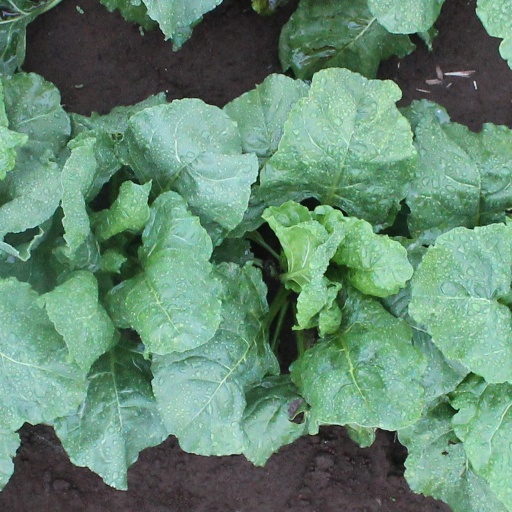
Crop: sugar beet